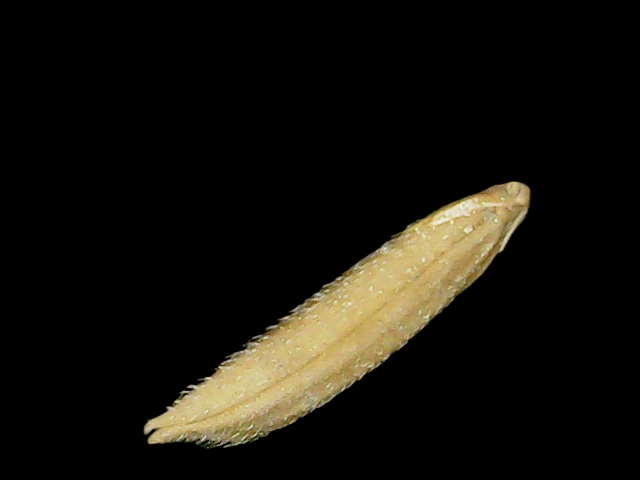
Rice variety: Binadhan19